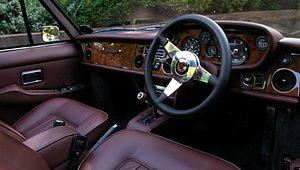
La Bristol 412 est une voiture construite par le constructeur anglais Bristol Cars.